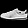
Label: Sneaker